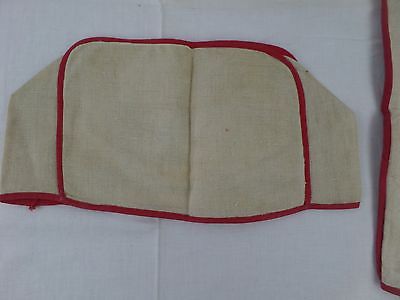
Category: toaster